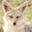
Label: fox